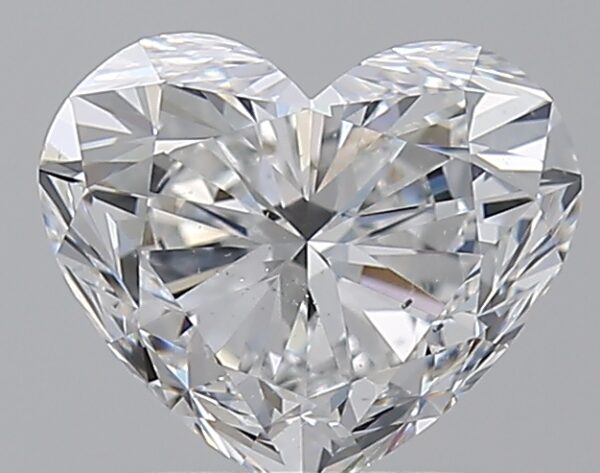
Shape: heart
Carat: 2.01
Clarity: SI1
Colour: E
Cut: EX
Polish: EX
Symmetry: EX
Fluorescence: N
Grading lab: GIA
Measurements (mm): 7.23 x 8.6 x 5.11